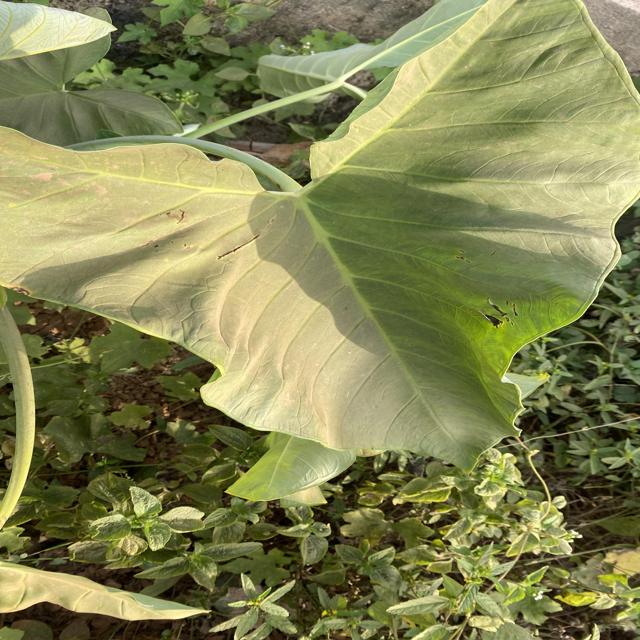
Label: Early_Blight